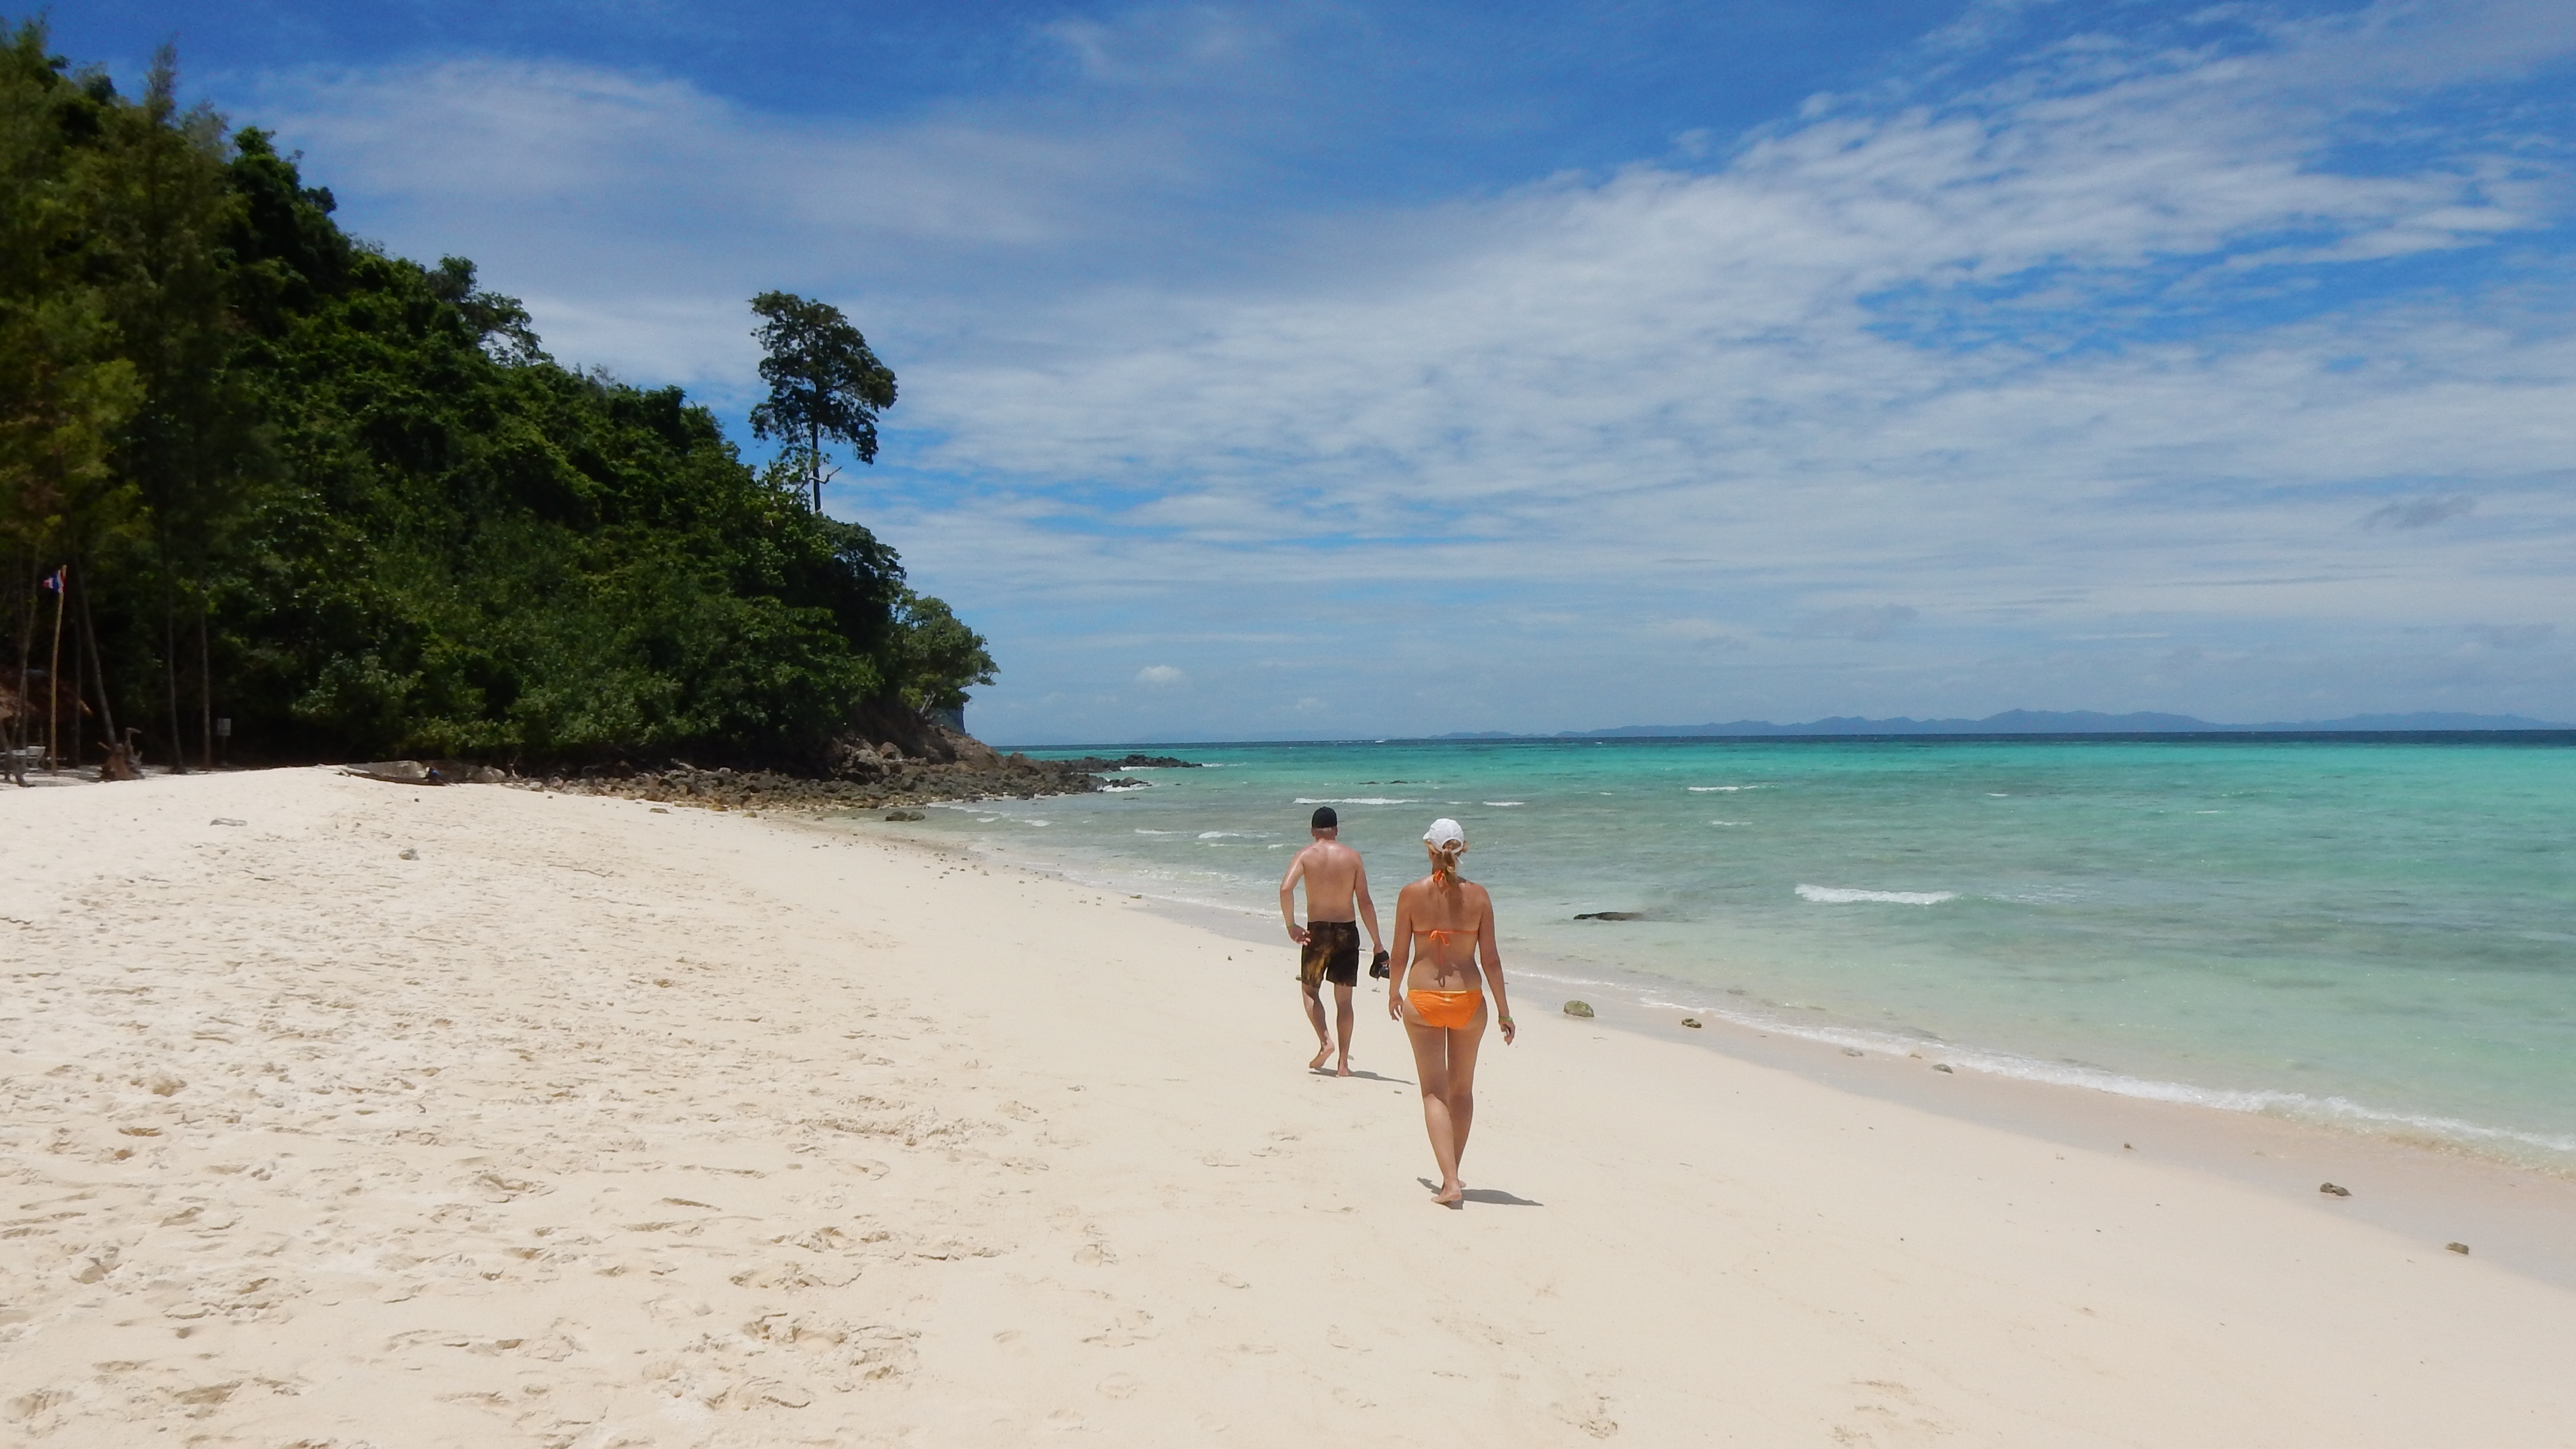
man, beach, sea, coast, sand, ocean, woman, shore, vacation, walk, bay, blue, body of water, caribbean, cape